II National Assembly of Venezuela

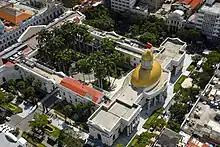
National Assembly of Venezuela

The II National Assembly of Venezuela was a meeting of the legislative branch of Venezuelan federal government, comprising the National Assembly of Venezuela. It met in Caracas after 2005 Venezuelan parliamentary election.